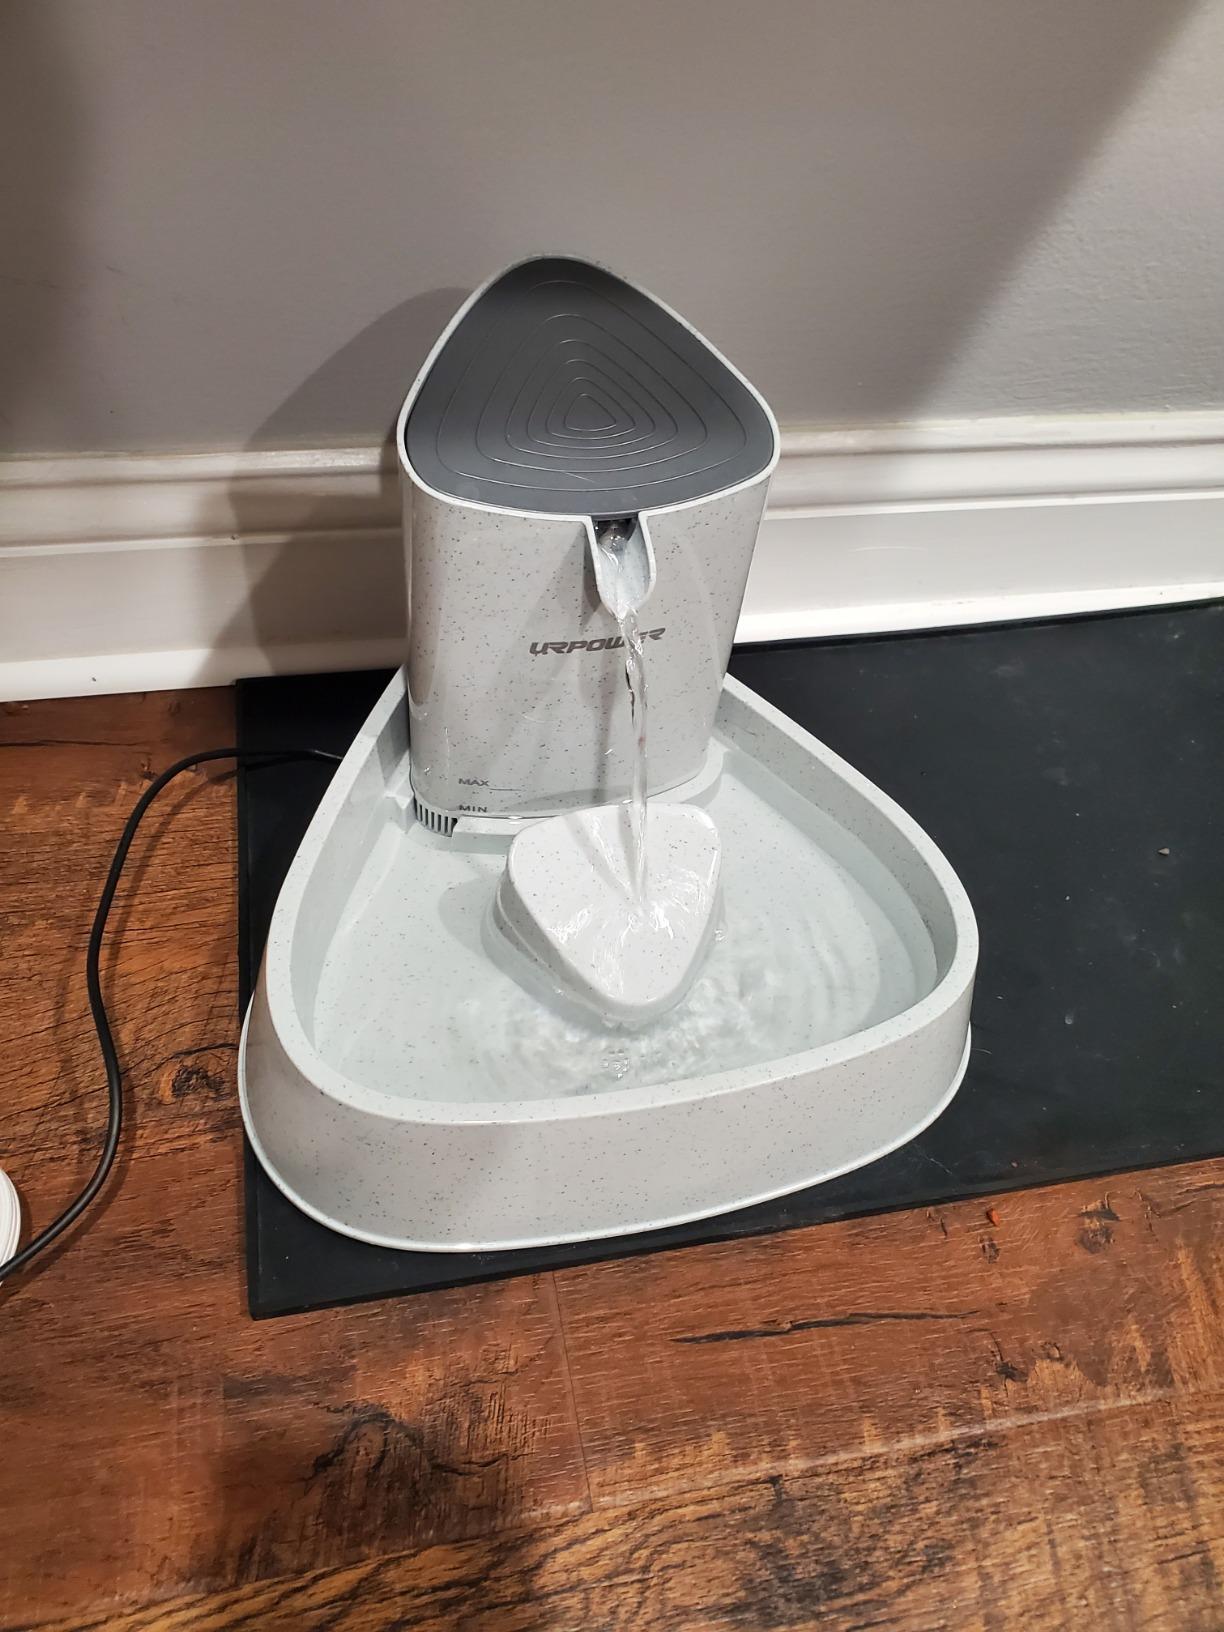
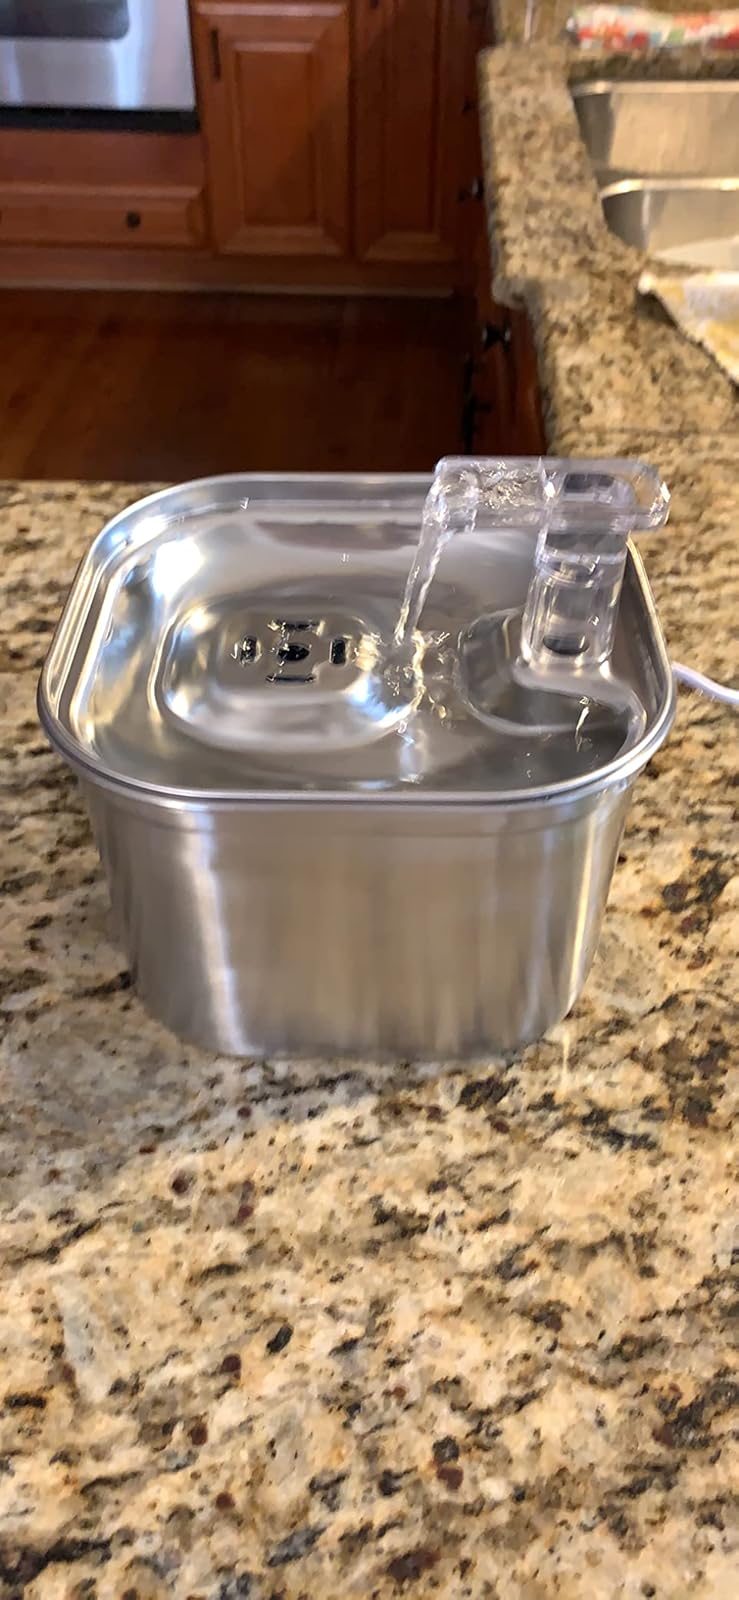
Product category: items_bowl
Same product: no